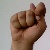
The image shows a hand gesture representing the letter 'T' in Indian Sign Language.